John Wilkes Booth

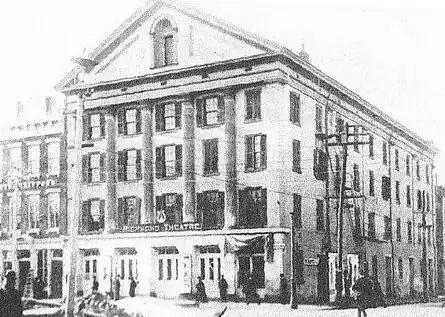
The Richmond Theatre, Richmond, Virginia in 1858, when Booth, who had started acting in 1855, made his first stage appearance there in the repertory company

Booth made his stage debut at age 17 on August 14, 1855, in the supporting role of the Earl of Richmond in "Richard III" at Baltimore's Charles Street Theatre. The audience jeered at him when he missed some of his lines. He also began acting at Baltimore's Holliday Street Theater, owned by John T. Ford, where the Booths had performed frequently. In 1857 he joined the stock company of the Arch Street Theatre in Philadelphia, where he played for a full season. At his request, he was billed as "J. B. Wilkes", a pseudonym meant to avoid comparison with other members of his famous thespian family. Jim Bishop wrote that Booth "developed into an outrageous scene stealer, but he played his parts with such heightened enthusiasm that the audiences idolized him." In February 1858, he played in "Lucrezia Borgia" at the Arch Street Theatre. On opening night, he experienced stage fright and stumbled over one of his lines. Instead of introducing himself by saying, "Madame, I am Petruchio Pandolfo", he stammered, "Madame, I am Pondolfio Pet—Pedolfio Pat—Pantuchio Ped—dammit! Who am I?", causing the audience to roar with laughter.